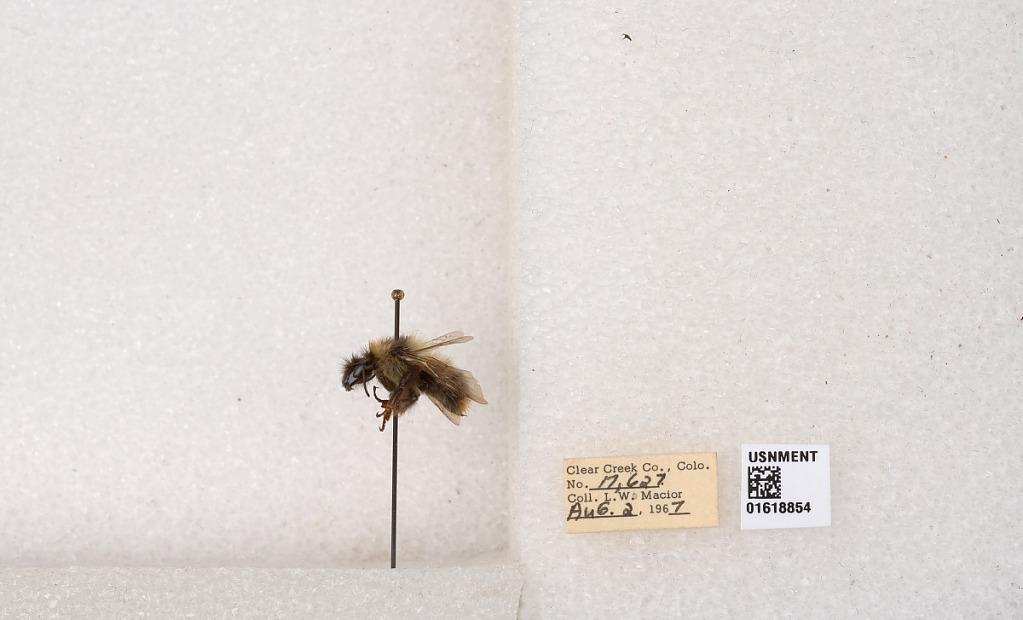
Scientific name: Bombus kirbyellus
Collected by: L. Macior
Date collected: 1967-8-2
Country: United States
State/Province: Colorado
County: Clear Creek
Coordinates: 39.6891, -105.644